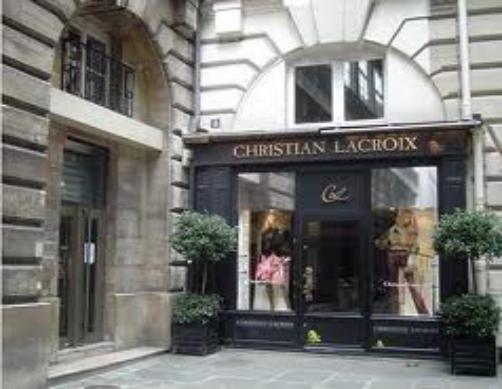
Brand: Christian Lacroix
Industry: Clothes